Sellafield

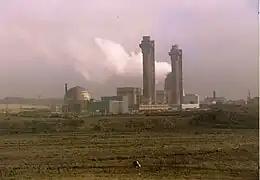
1985 view. L to R; The "Golf Ball" WAGR reactor, the Windscale Piles with their large exhaust stacks. The water vapour is from the Calder Hall cooling towers.

Sellafield accounts for most of the NDA's decommissioning budget and the increases in future cost estimates. Its share (discounted, including Calder Hall and Windscale; excluding Capenhurst) increased from 21.9 billion (65%) in 2007 to 97.0 billion (82%) in 2019.